Libraries in Azerbaijan

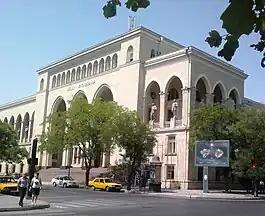
National Library of Azerbaijan

The National Library of Azerbaijan is one of the largest national libraries in the Caucasus. The official opening took place on May 23, 1923. In 1925, the fund numbered 51,000 books, magazines, newspapers and other printed materials. In 1928 this figure reached 300,000. In 1939, the library was named after the Azerbaijani educator, playwright and thinker Mirza Fatali Akhundzadeh. In 2004, by decision of the Cabinet of Ministers, the Library was granted the status of “National”.